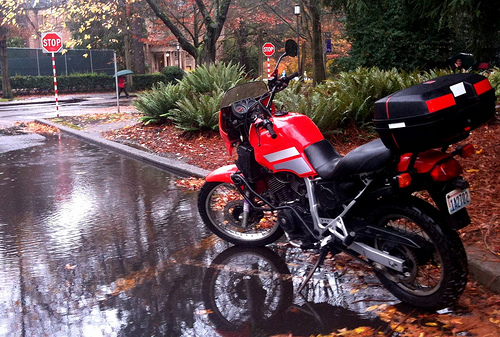
question: いつですか。
answer: 昼間です。

question: どこですか。
answer: みちの上です。

question: 道はどんな状態ですか。
answer: 大きな水たまりがあります。

question: 誰がいますか。
answer: 誰もいません。

question: どんな天気ですか。
answer: 良い天気です。

question: 何がありますか。
answer: バイクがあります。

question: 何色のバイクですか。
answer: 赤・黒・銀色です。

question: どちら向きに停まっていますか。
answer: 太陽のある方に向いています。